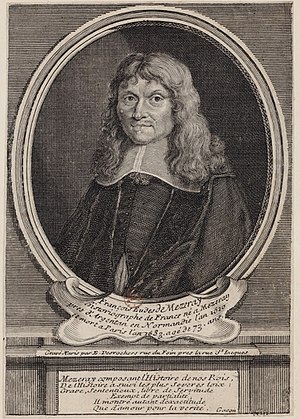
François Eudes de Mézeray
François Eudes de Mézeray var en fransk historiker. Han var bror til Jean Eudes.